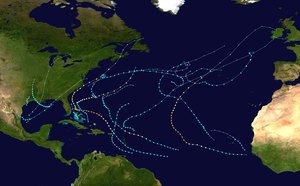
La saison cyclonique 2019 dans l'océan Atlantique nord est la saison des ouragans atlantiques qui officiellement se déroule selon l'Organisation météorologique mondiale du 1ᵉʳ juin au 30 novembre 2019. C'est la troisième année que le National Hurricane Center américain émit des avis et avertissements pour des « cyclones tropicaux potentiels », des perturbations qui n'ont pas encore atteint au moins le stade de dépressions tropicales mais qui avaient une probabilité élevée de le devenir et qui pouvaient causer des effets importants aux terres dans les 48 heures suivantes. Les avis pour ces tempêtes potentielles ont le même contenu que les avis normaux mais incluent la probabilité de développement.